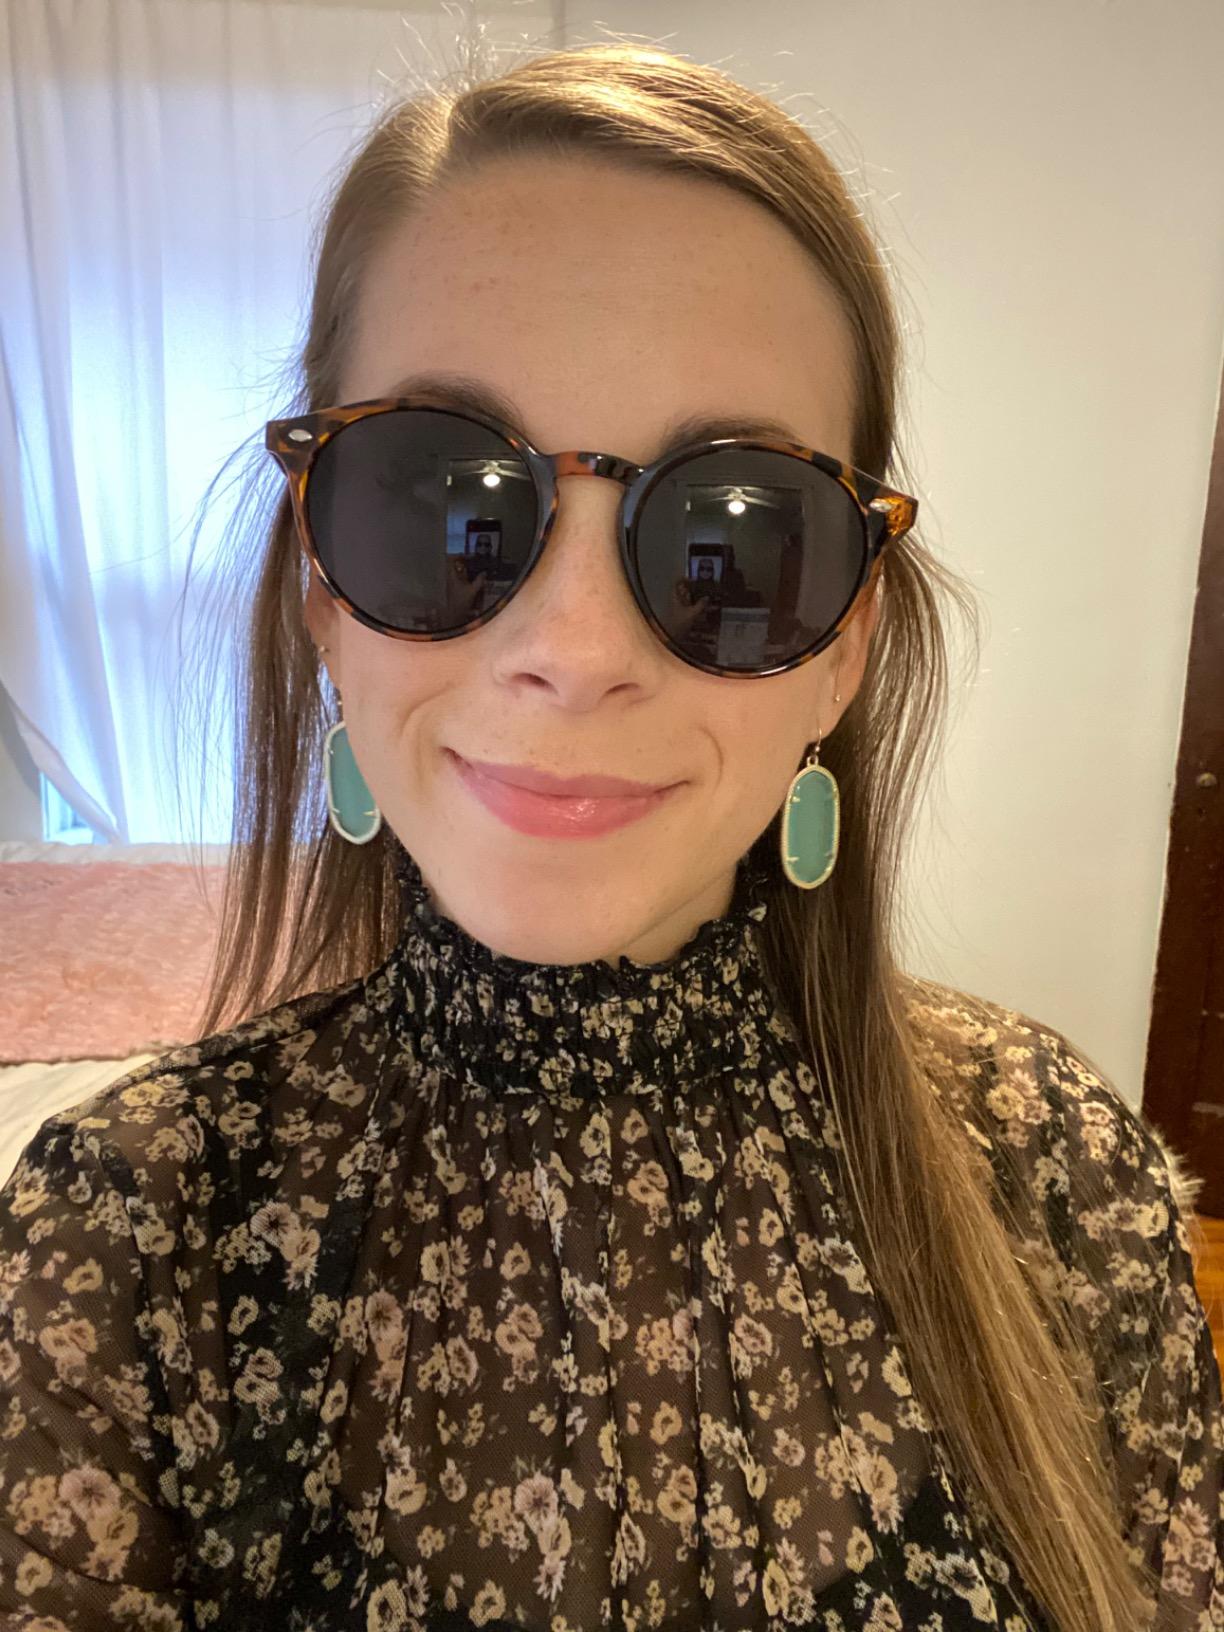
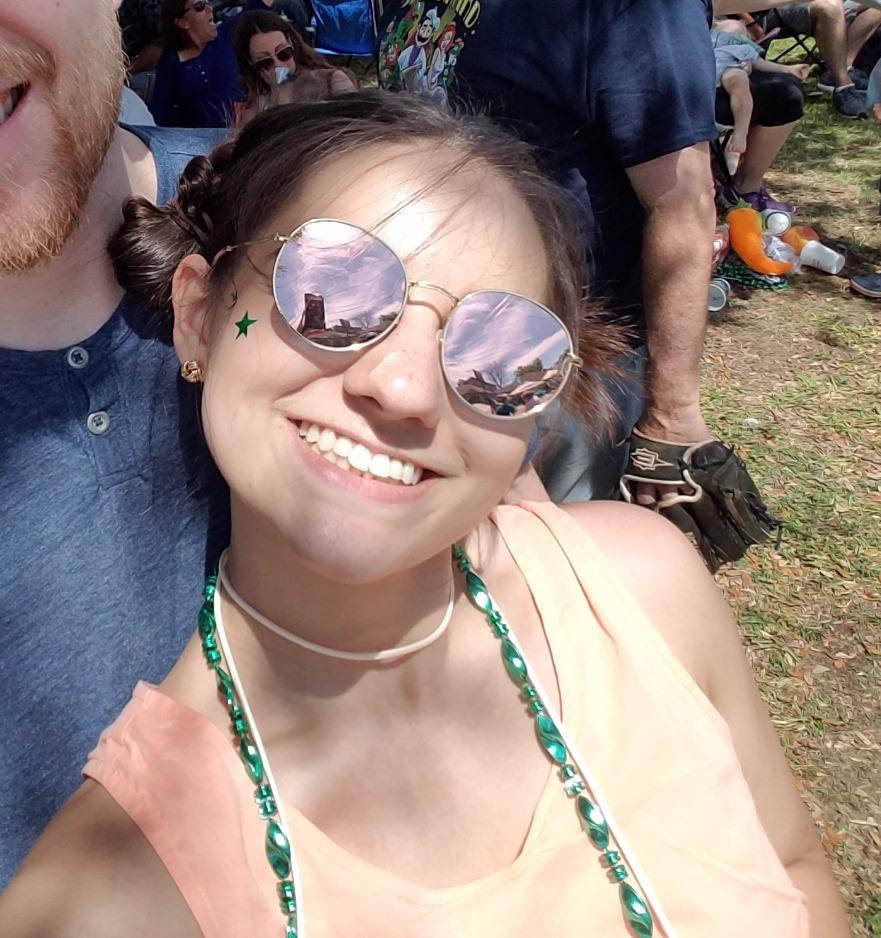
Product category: accessories_sunglasses
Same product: no